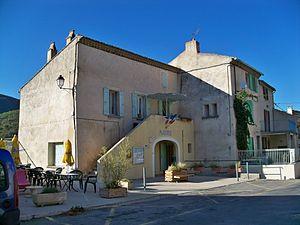
Mairie de Curnier (26)
Curnier est une commune française située dans le département de la Drôme, en région Auvergne-Rhône-Alpes.